Matthew Lewis (actor)

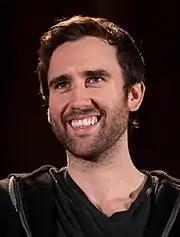
Lewis at the 2019 Phoenix Fan Fusion

In 2012, Lewis portrayed Jamie Bradley in Kay Mellor's five-part BBC One television drama "The Syndicate". He made his West End debut, playing Mick in "Our Boys", at the Duchess Theatre from September to December 2012. Lewis co-starred in the 2012 crime film "The Rise", which premiered at the Toronto International Film Festival. "Express" stated that "Lewis provide[s] as much pleasure as the mechanics of the twisted revenge plot." He starred in two series of the South Africa filmed black comedy "Bluestone 42", which premiered on BBC Three in 2013. In 2015, Lewis guest-starred on the television crime drama "Death in Paradise".